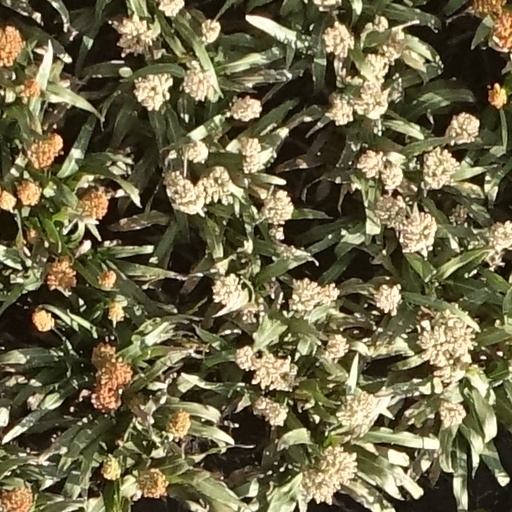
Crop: sorghum